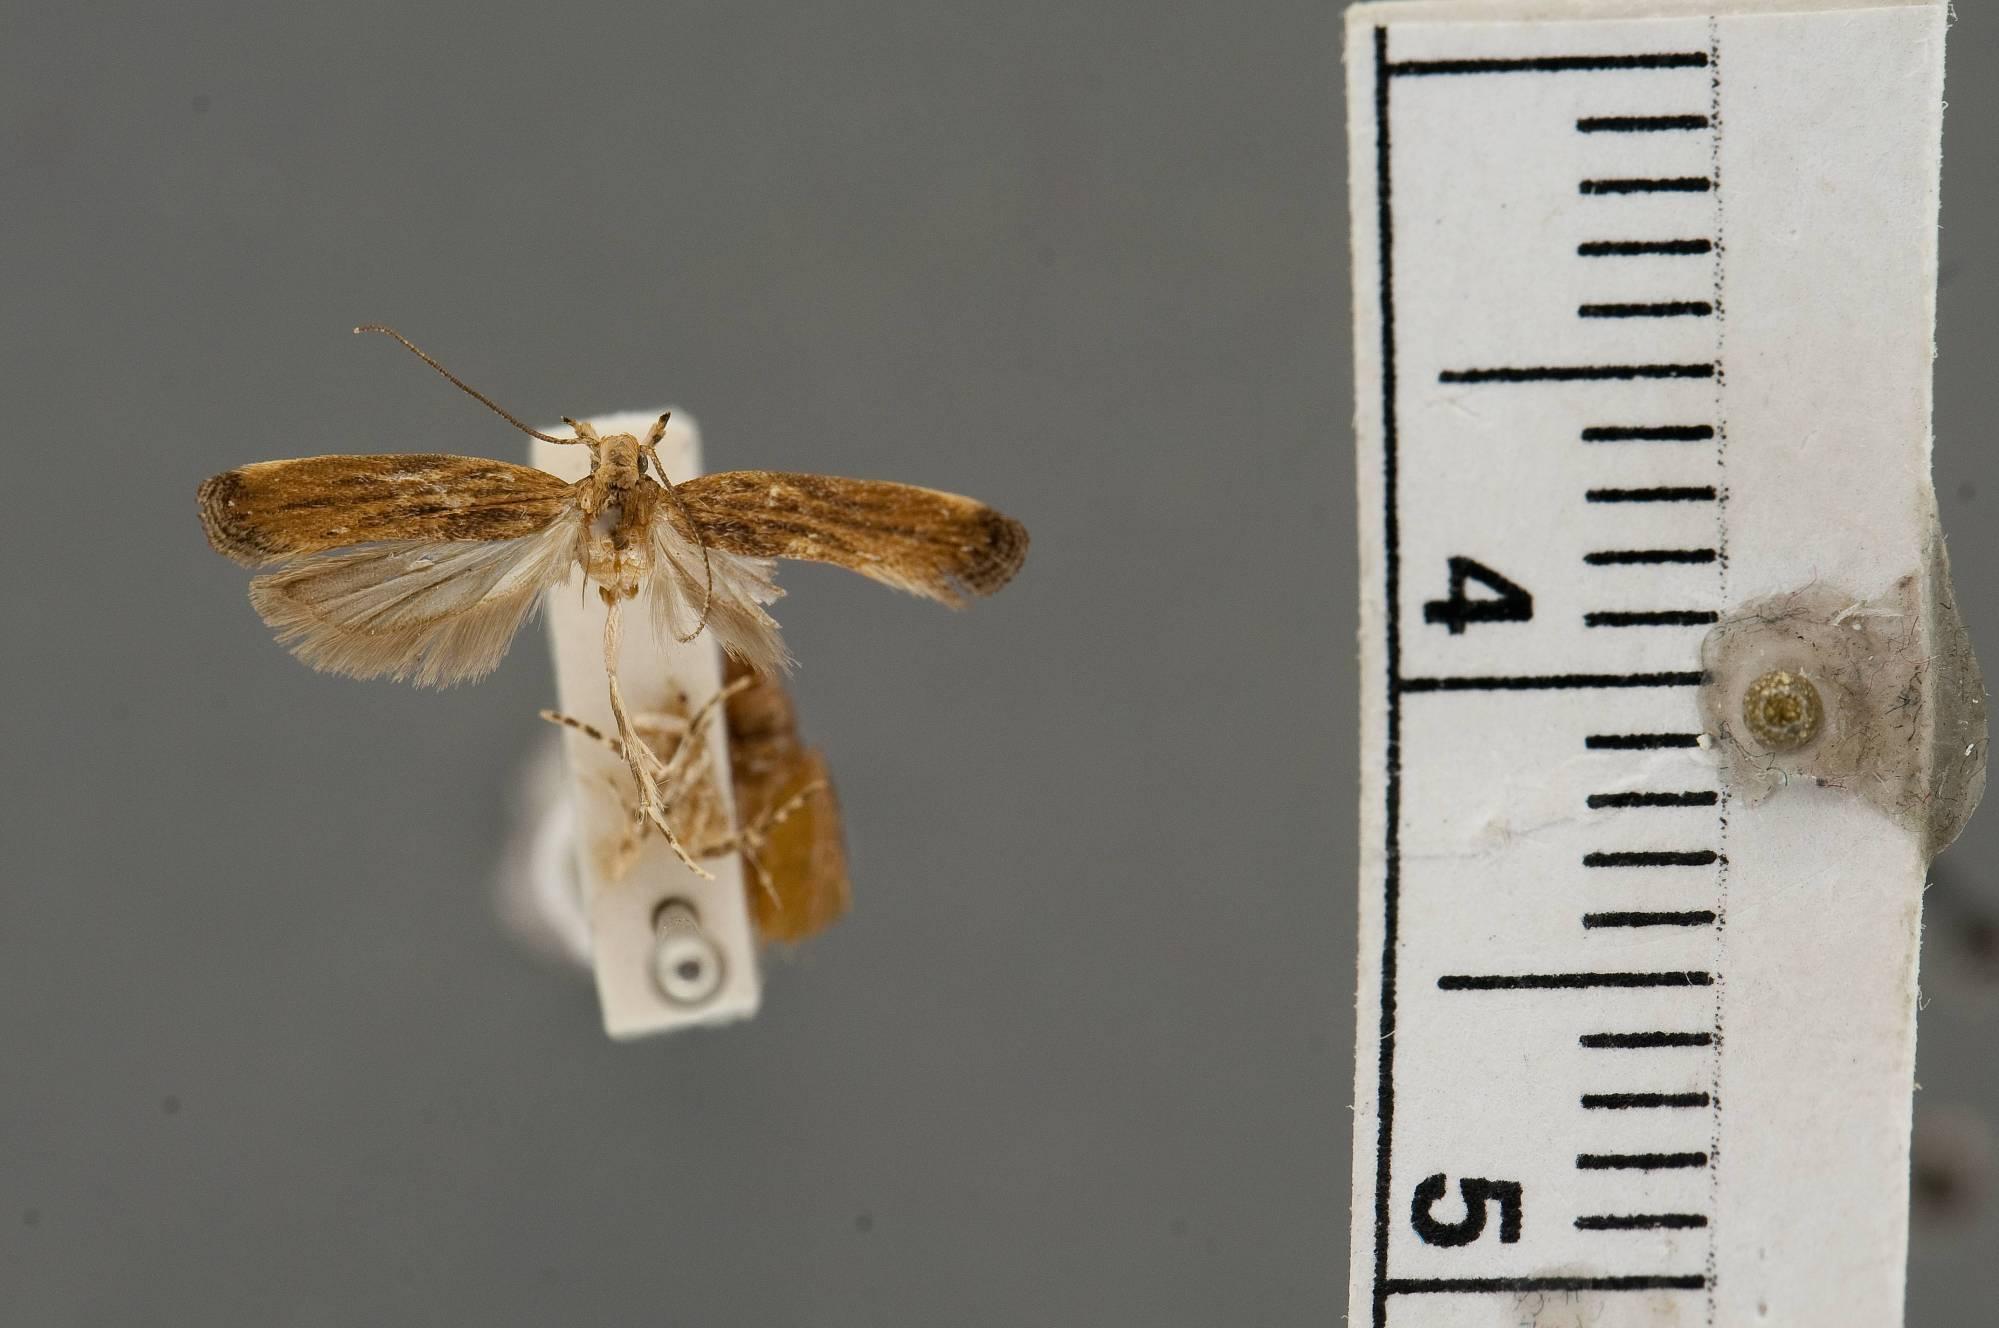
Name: Euchionodes traditionis
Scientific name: Euchionodes traditionis Clarke, 1950
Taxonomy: Animalia, Arthropoda, Insecta, Lepidoptera, Glossata, Gelechiidae, Gelechiinae
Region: F. Bourquin
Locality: Tigre, Buenos Aires, Argentina
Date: May 1941